Ohio–Hungary National Guard Partnership

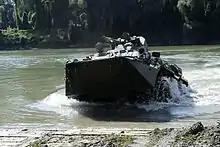
Soldiers from Hungary and Ohio conduct amphibious landing training in Hungary.

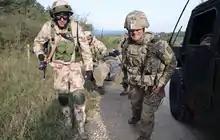
Soldiers from Hungary and Ohio carry a litter during a training exercise at the Joint Multinational Readiness Center in Germany in 2012.

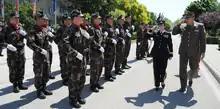
Major General Deborah A. Ashenhurst, Adjutant General of Ohio, participates in a review of troops ceremony during a visit to Hungary.

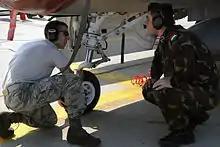
A crew chief in the Ohio Air National Guard shows a Hungarian air force aircraft maintainer the nose landing gear on an F-16 Fighting Falcon during an exercise in Hungary.

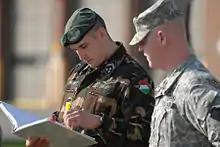
A Hungarian soldier and his Ohio Army National Guard sponsor study convoy operations April 25 while attending BNCOC at the state's Regional Training Institute.

""Ultimately, the State Partnership Program is about personal relationships. It is a partnership that involves an ongoing dialog about the day-to-day challenges we both face and our willingness to think outside the box in finding solutions."" – MG Greg Wayt, former Adjutant General, Ohio National Guard